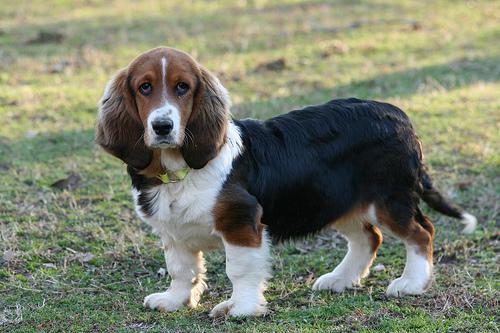
Breed: basset hound